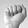
ASL letter: A